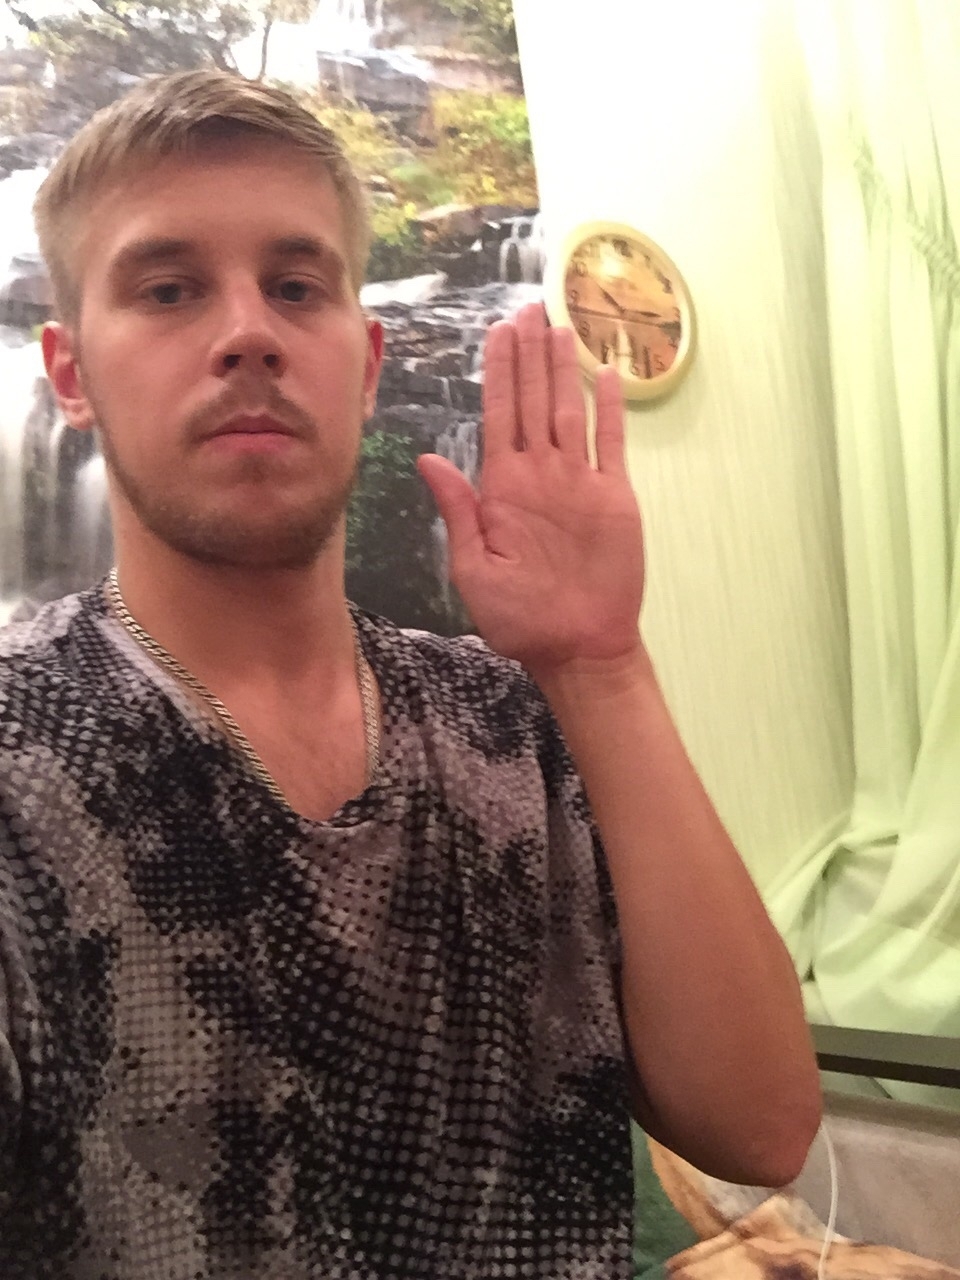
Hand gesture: stop